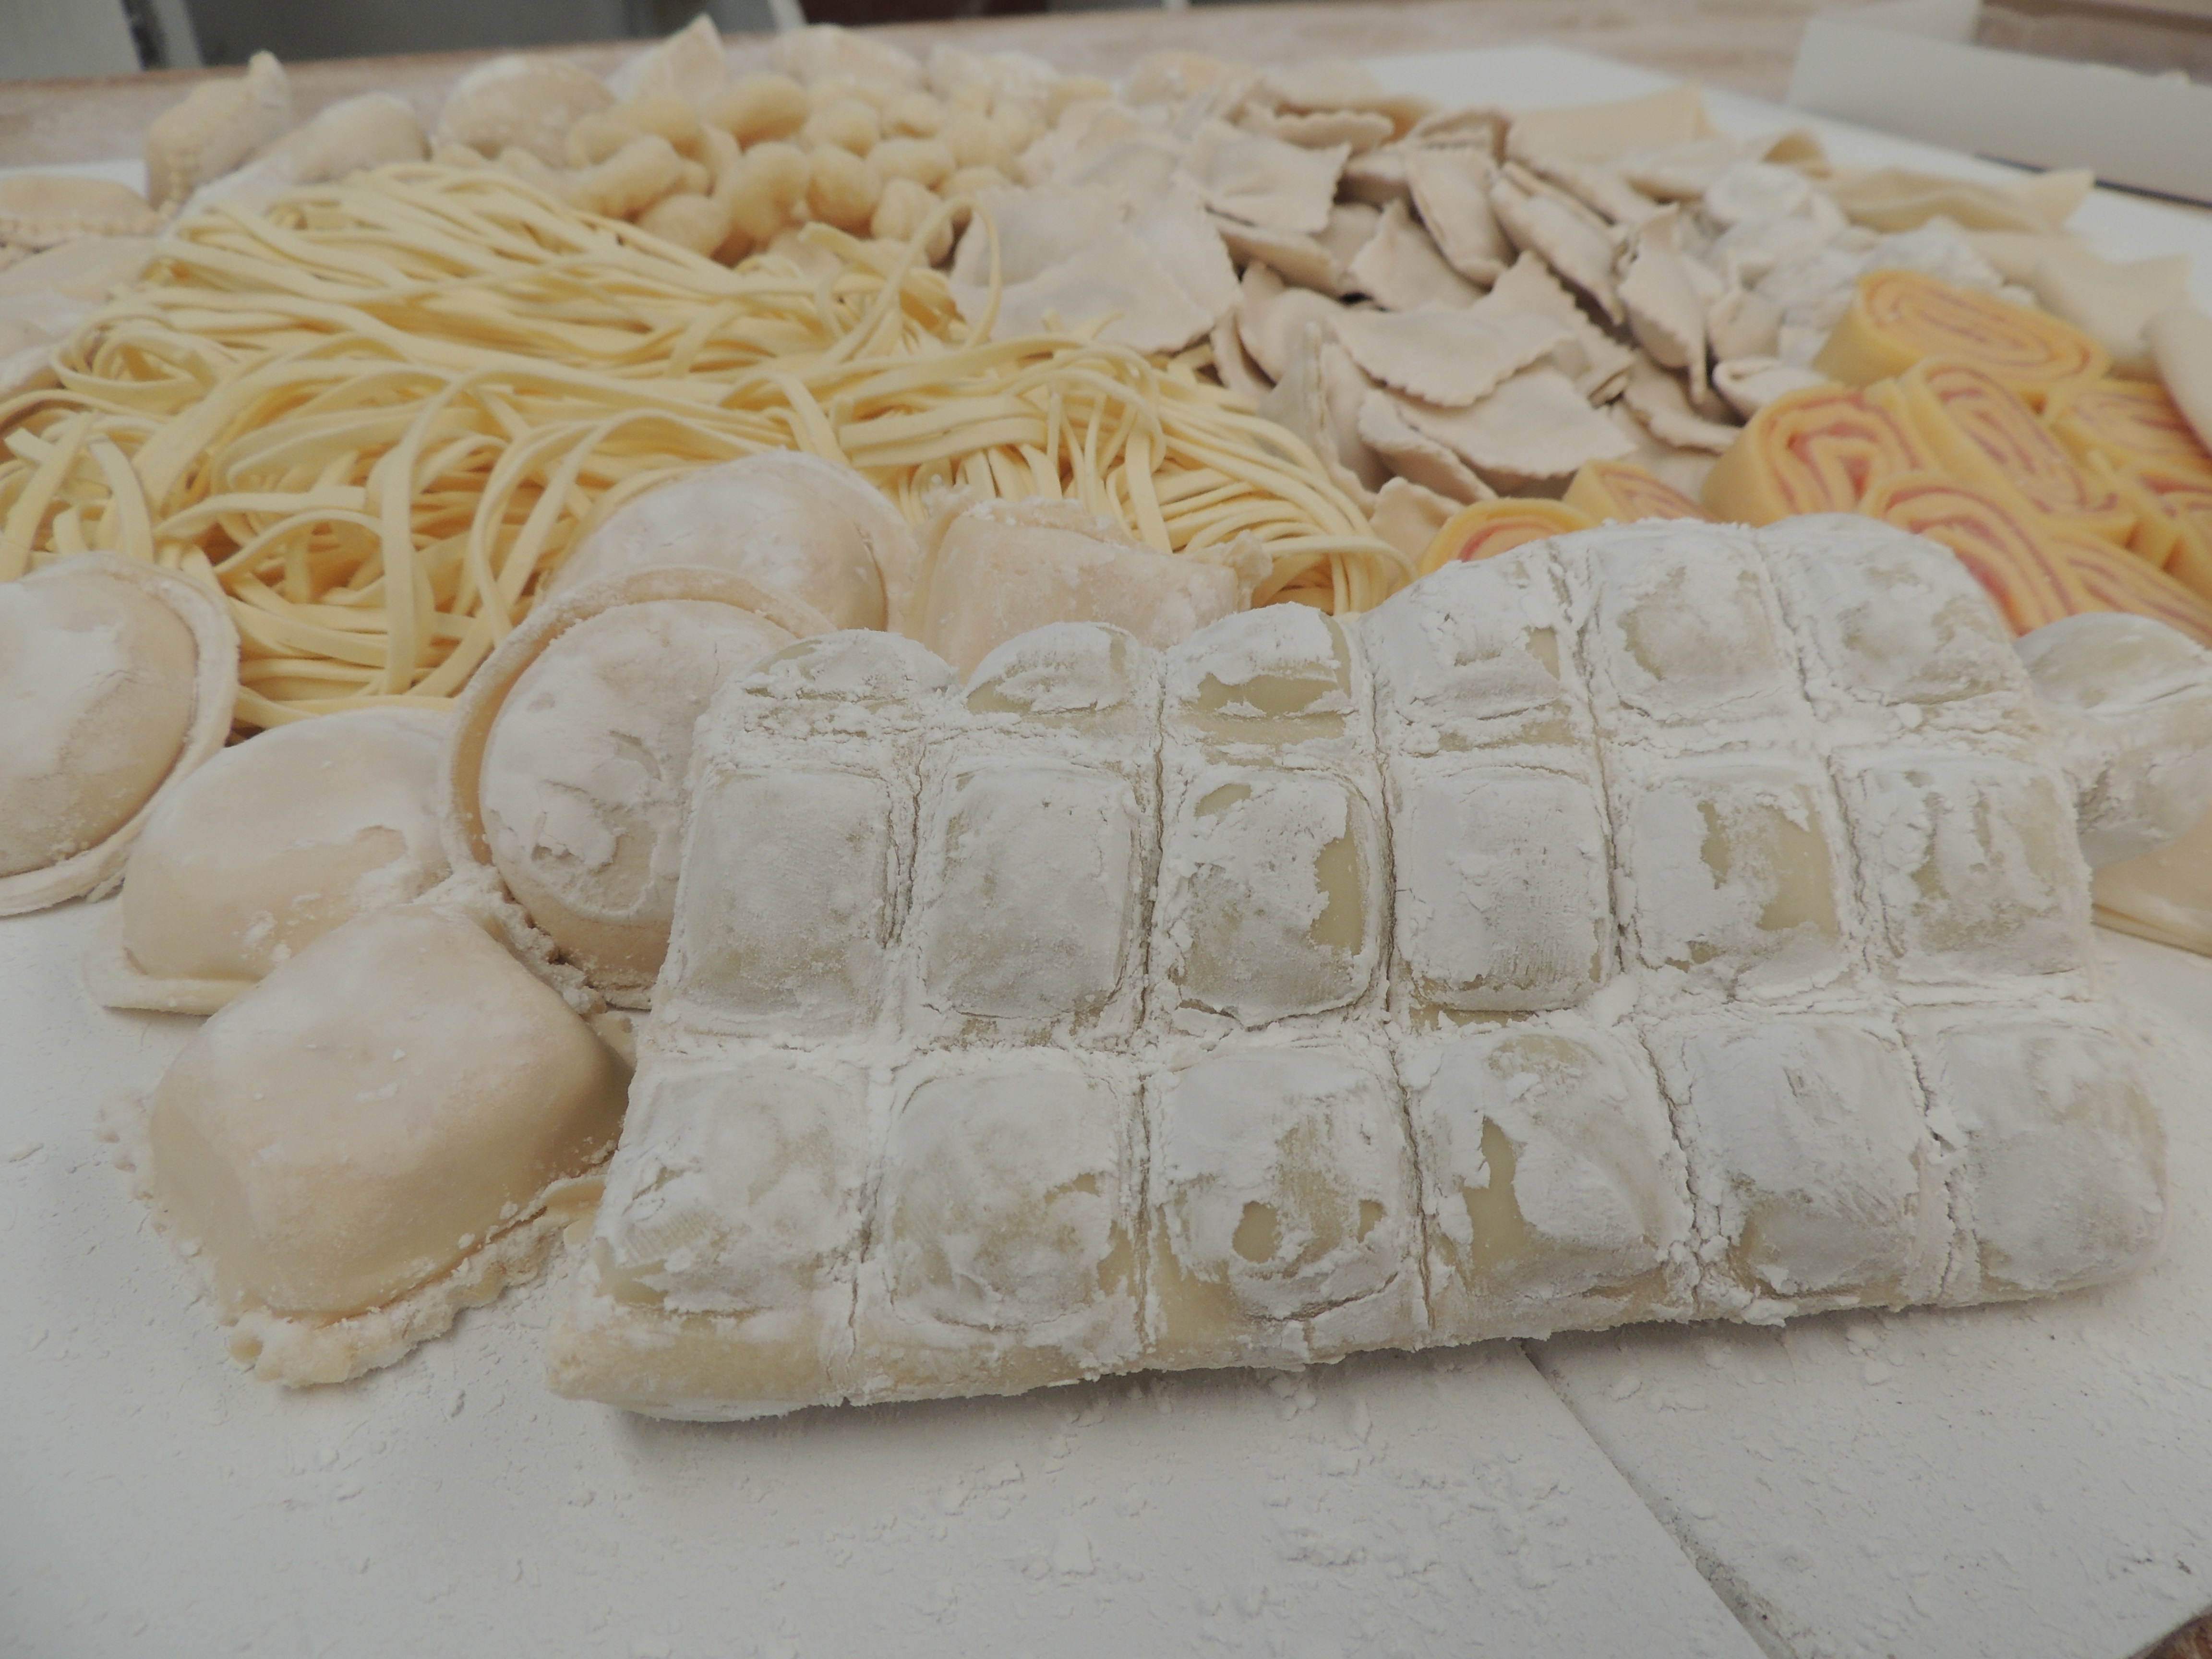
dish, food, baking, dessert, cuisine, homemade, pasta, ravioli, flour, mass, sorrentinos